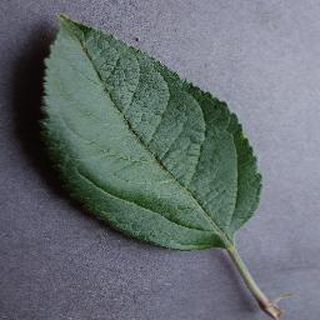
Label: healthy_apple